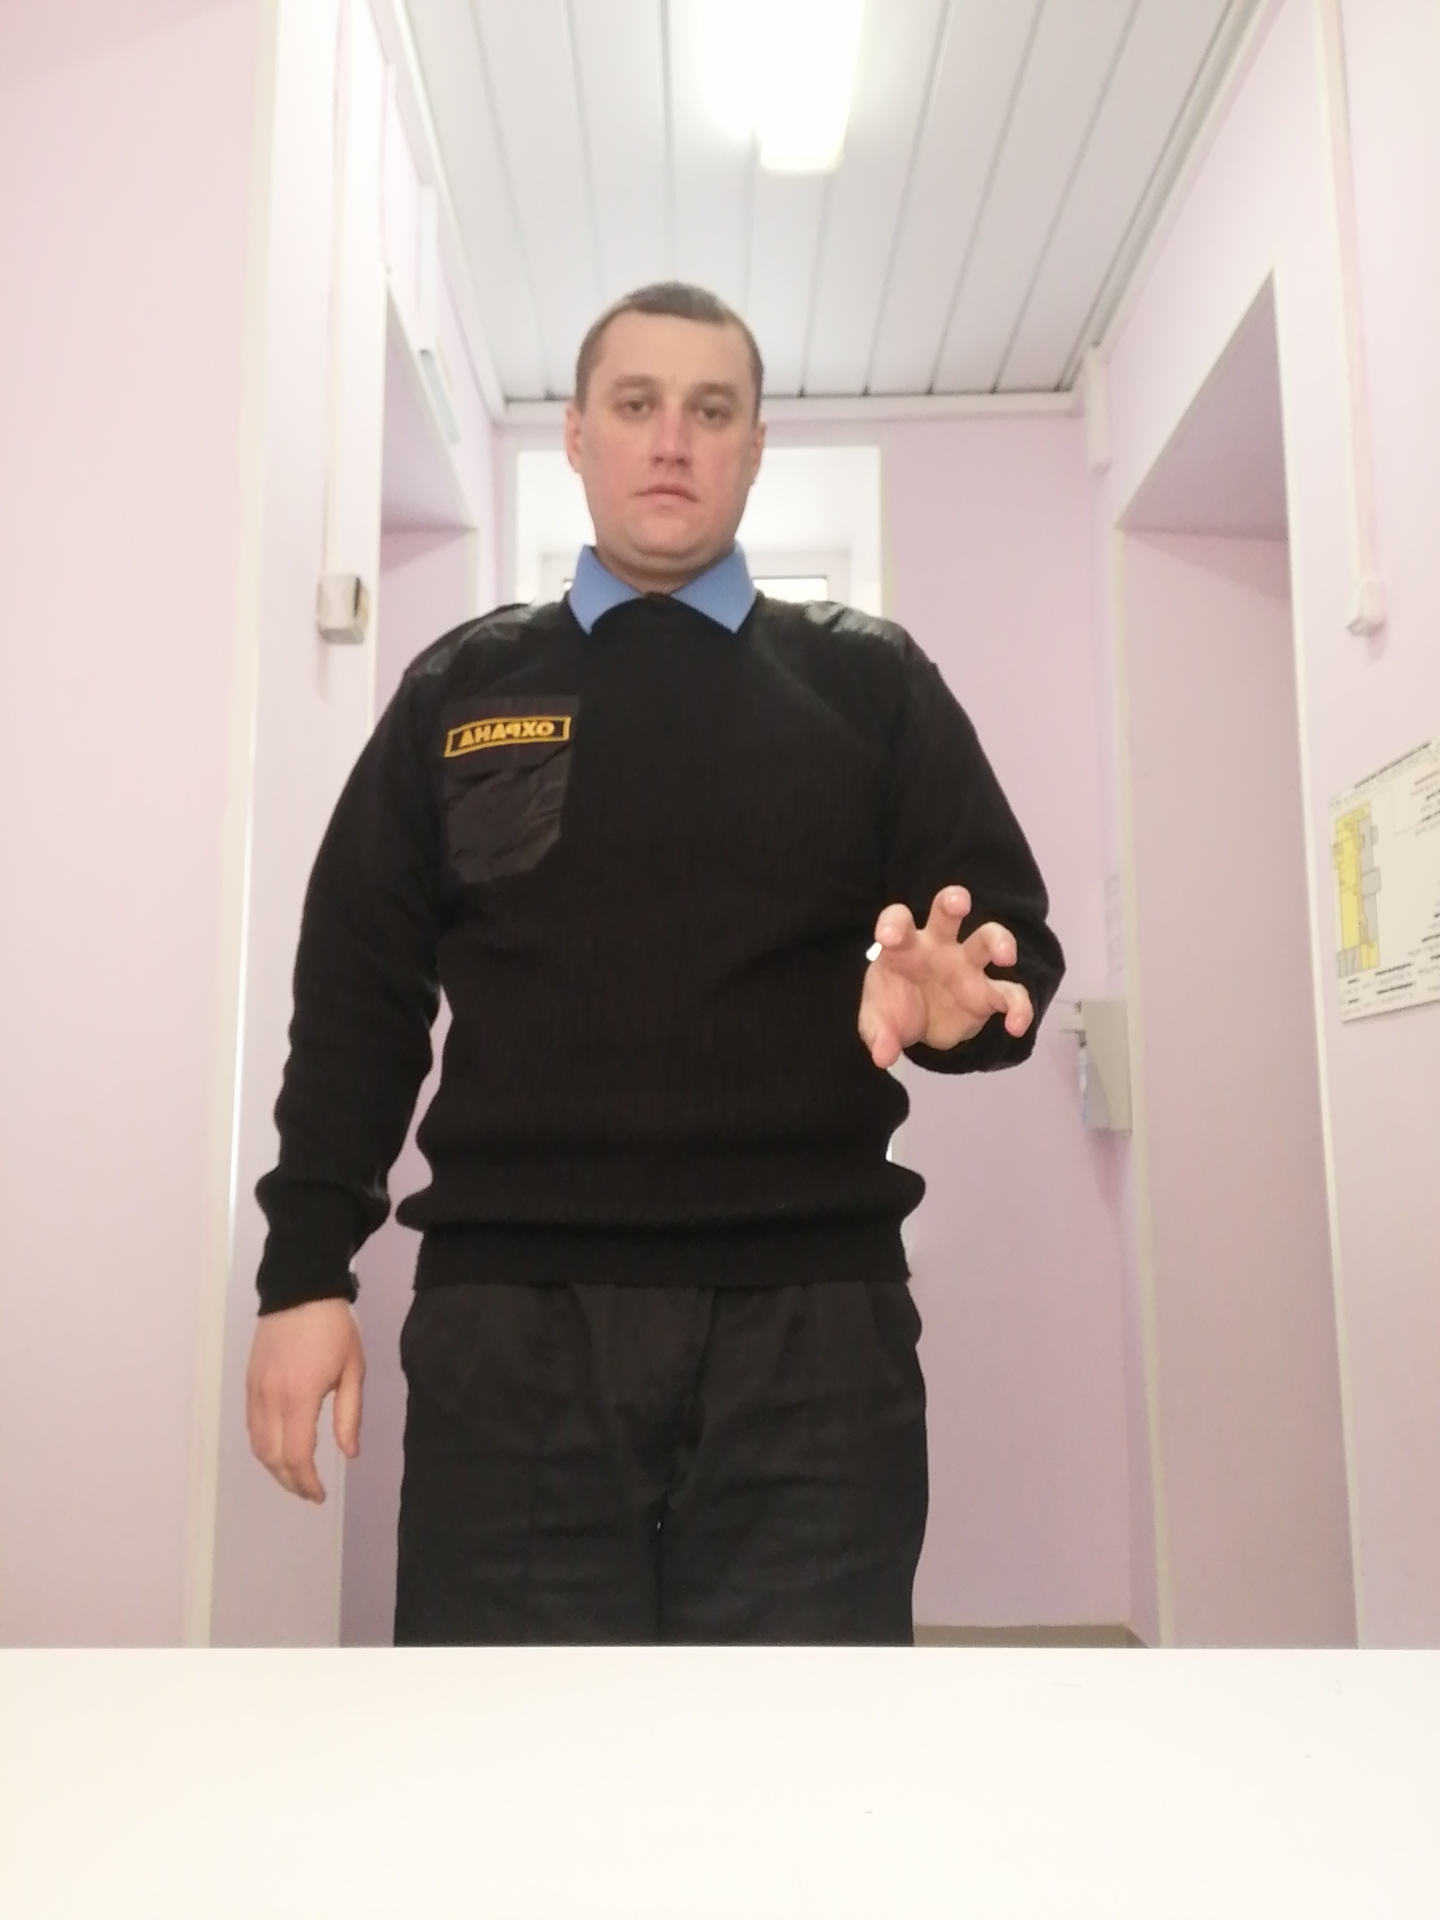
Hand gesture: grabbing